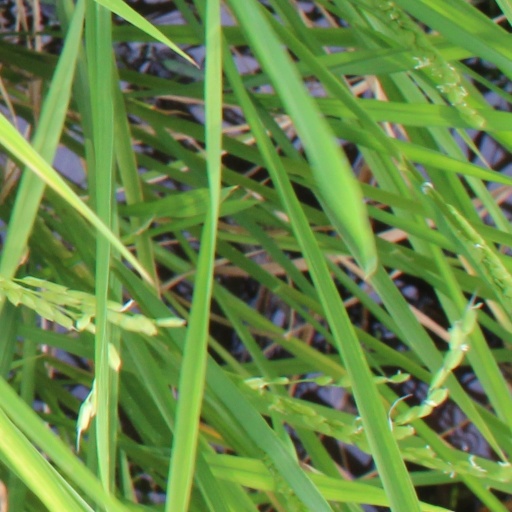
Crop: rice